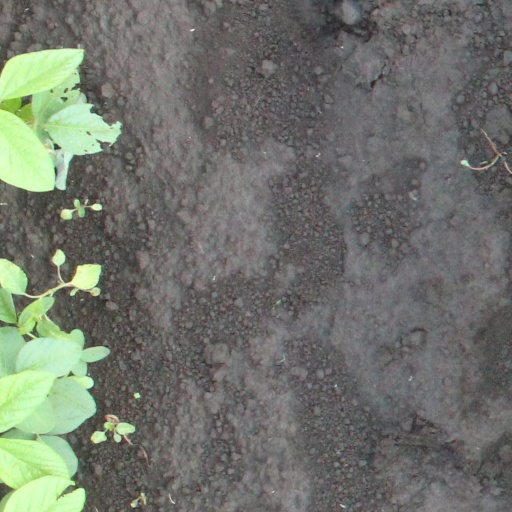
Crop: soybean